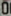
Number: 0